Jan Długosz University

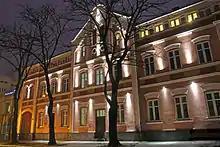
Faculty of Art Education

The Jan Długosz University was a part of the Lifelong Learning Programme 2007–2013.